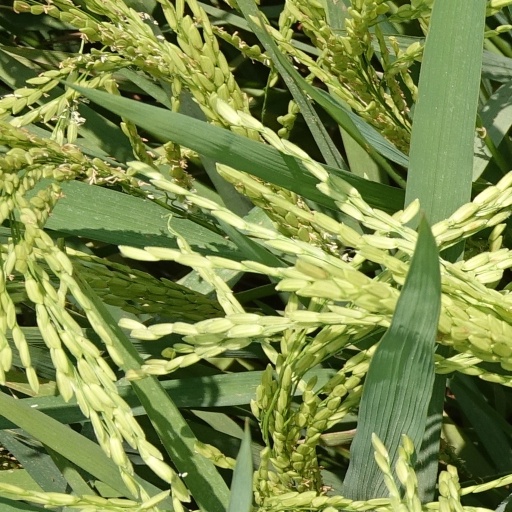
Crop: rice